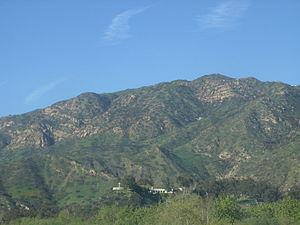
monts santa monica
Les monts Santa Monica sont une chaîne de montagnes de basse altitude des Transverse Ranges de Californie, aux États-Unis.
Los Angeles est la deuxième ville des États-Unis en nombre d'habitants après New York. Située dans le Sud de l'État de Californie, sur la côte du Pacifique, la ville est le siège du comté de Los Angeles.
La Santa Monica Mountains National Recreation Area est une zone récréative américaine, classée National Recreation Area, en Californie. Créée le 10 novembre 1978, elle protège 634,03 km² dans les comtés de Los Angeles et Ventura.